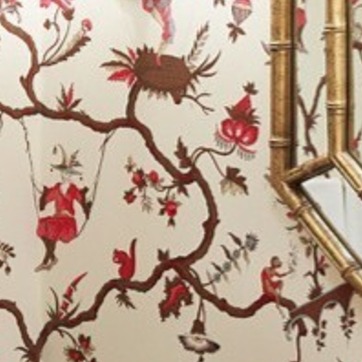
Material: wallpaper